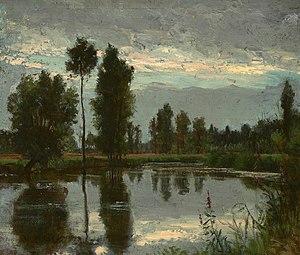
Winckworth Allan Gay, né le 18 août 1821 à Hingham dans l'États du Massachusetts et mort le 23 février 1910 dans la même ville aux États-Unis, est un peintre américain. Peintre paysagiste tonaliste associé à l'American Barbizon School après sa formation parisienne, il est notamment connu pour ses peintures de paysages de la région de la Nouvelle-Angleterre et plus particulièrement pour ses vues des montagnes Blanches du New Hampshire réalisé dans le style de l'école de Barbizon, l'American Barbizon School, avant de voyager vers la fin de sa vie à travers le monde, séjournant notamment en Égypte, au Japon, en Chine, dans le Ceylan britannique et en Inde et signant des compositions orientalistes.